Sala São Paulo

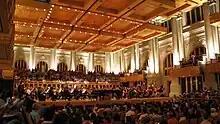
Visitors during a concert at the great hall.

Julio Prestes Station was built between 1926 and 1938 to be the headquarters and departure point of the Sorocabana Railway (EFS) - a company set up by coffee barons to ship the product from the SW of São Paulo State and Parana' State to the port of Santos. The state of São Paulo acquired the EFS in 1905 and its name was changed to Ferrovia Paulista S/A or FEPASA in the 1970s. After the 1929 New York Exchange crash and recession that followed, the São Paulo coffee stock market declined in importance. With industrialization and the advent of the car industry and the excellent São Paulo State road network, mass transportation switched to state of the art buses and automobiles. The FEPASA line, which had become infamous for lateness & technical problems, was finally replaced by the automobile and most stations closed their doors to passenger transportation between SW towns and the state capital.